I Want My Man

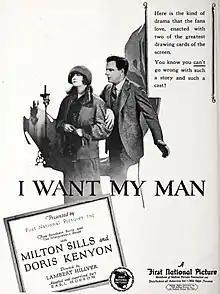
Advertisement

I Want My Man is a 1925 American drama film directed by Lambert Hillyer and written by Joseph F. Poland, Earle Snell, and Earl Hudson. It is based on the 1924 novel "The Interpreter's House" by Maxwell Struthers Burt. The film stars Doris Kenyon, Milton Sills, Phyllis Haver, May Allison, Kate Bruce, and Paul Nicholson. The film was released on March 22, 1925, by First National Pictures.